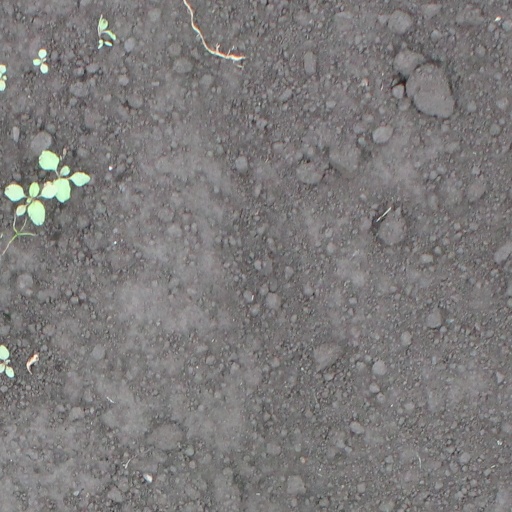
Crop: soybean